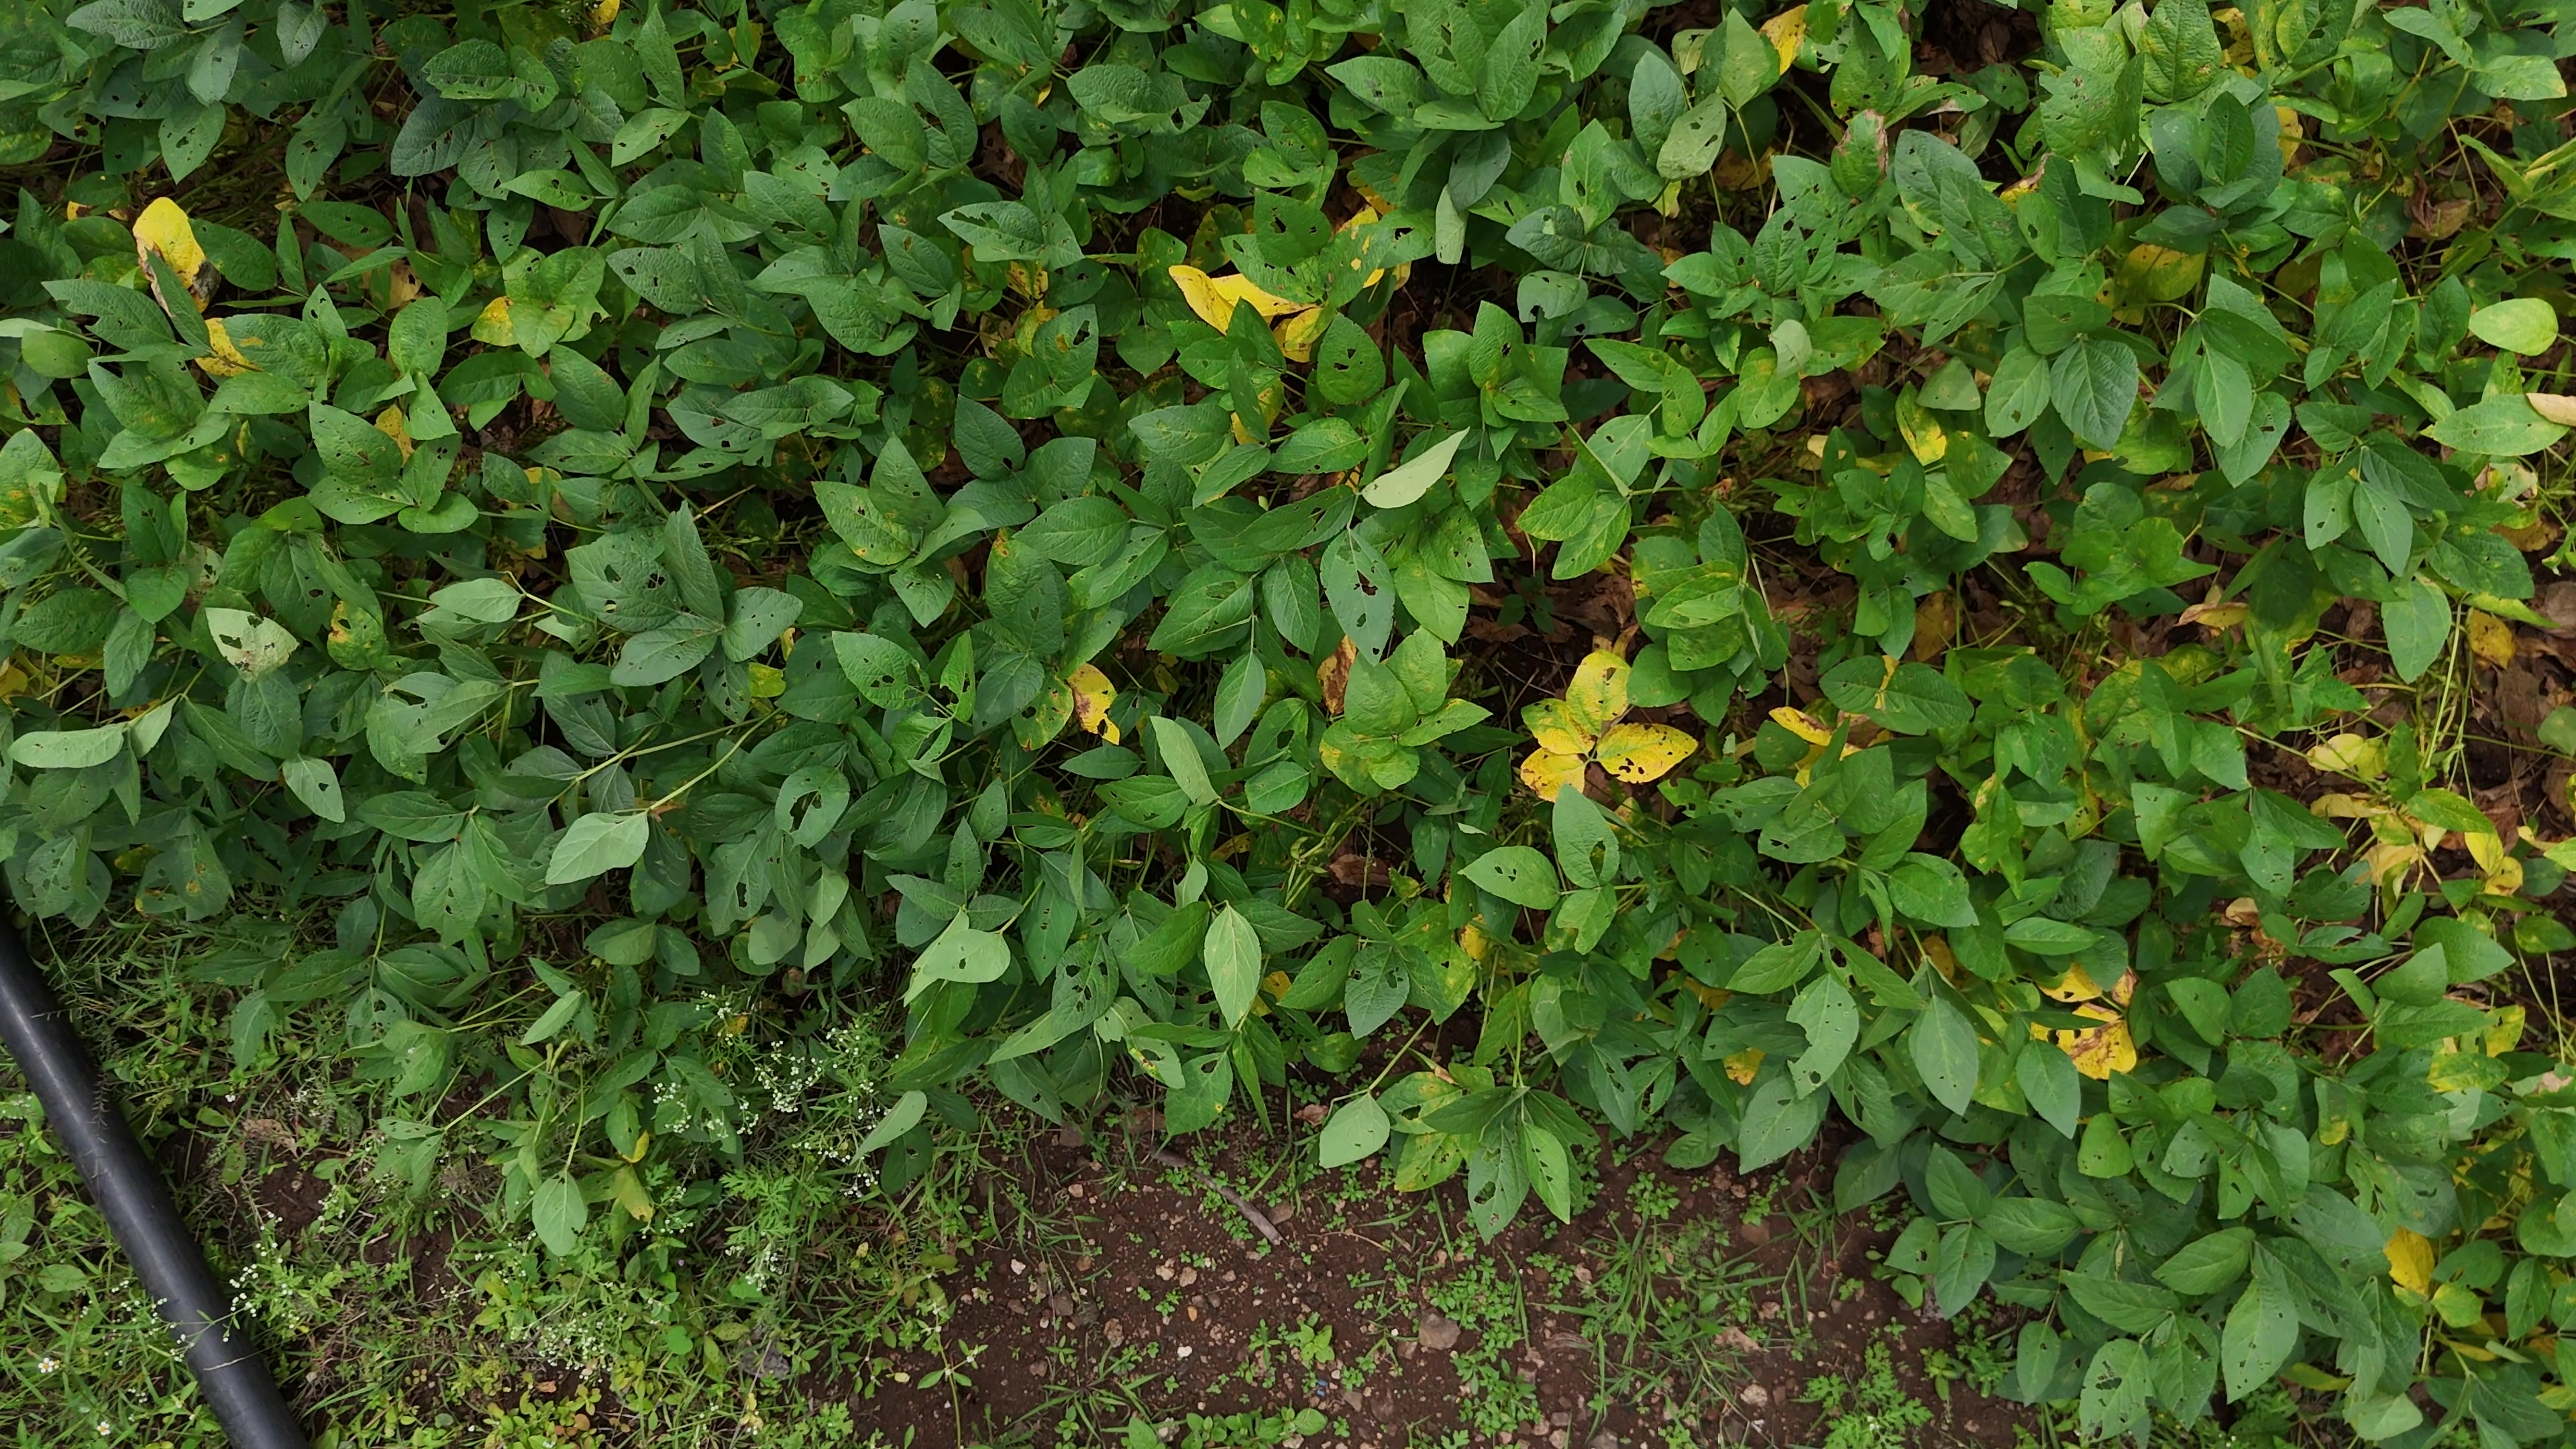
Label: Rust